M. A. MacPherson

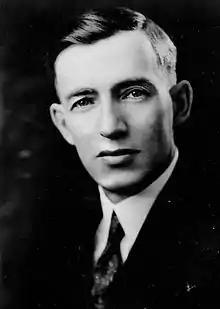
M. A. MacPherson.

Murdoch Alexander MacPherson, (April 16, 1891 – June 12, 1966) was a Canadian politician, Attorney-General of Saskatchewan under Conservative Premier James T.M. Anderson from 1929 to 1932.